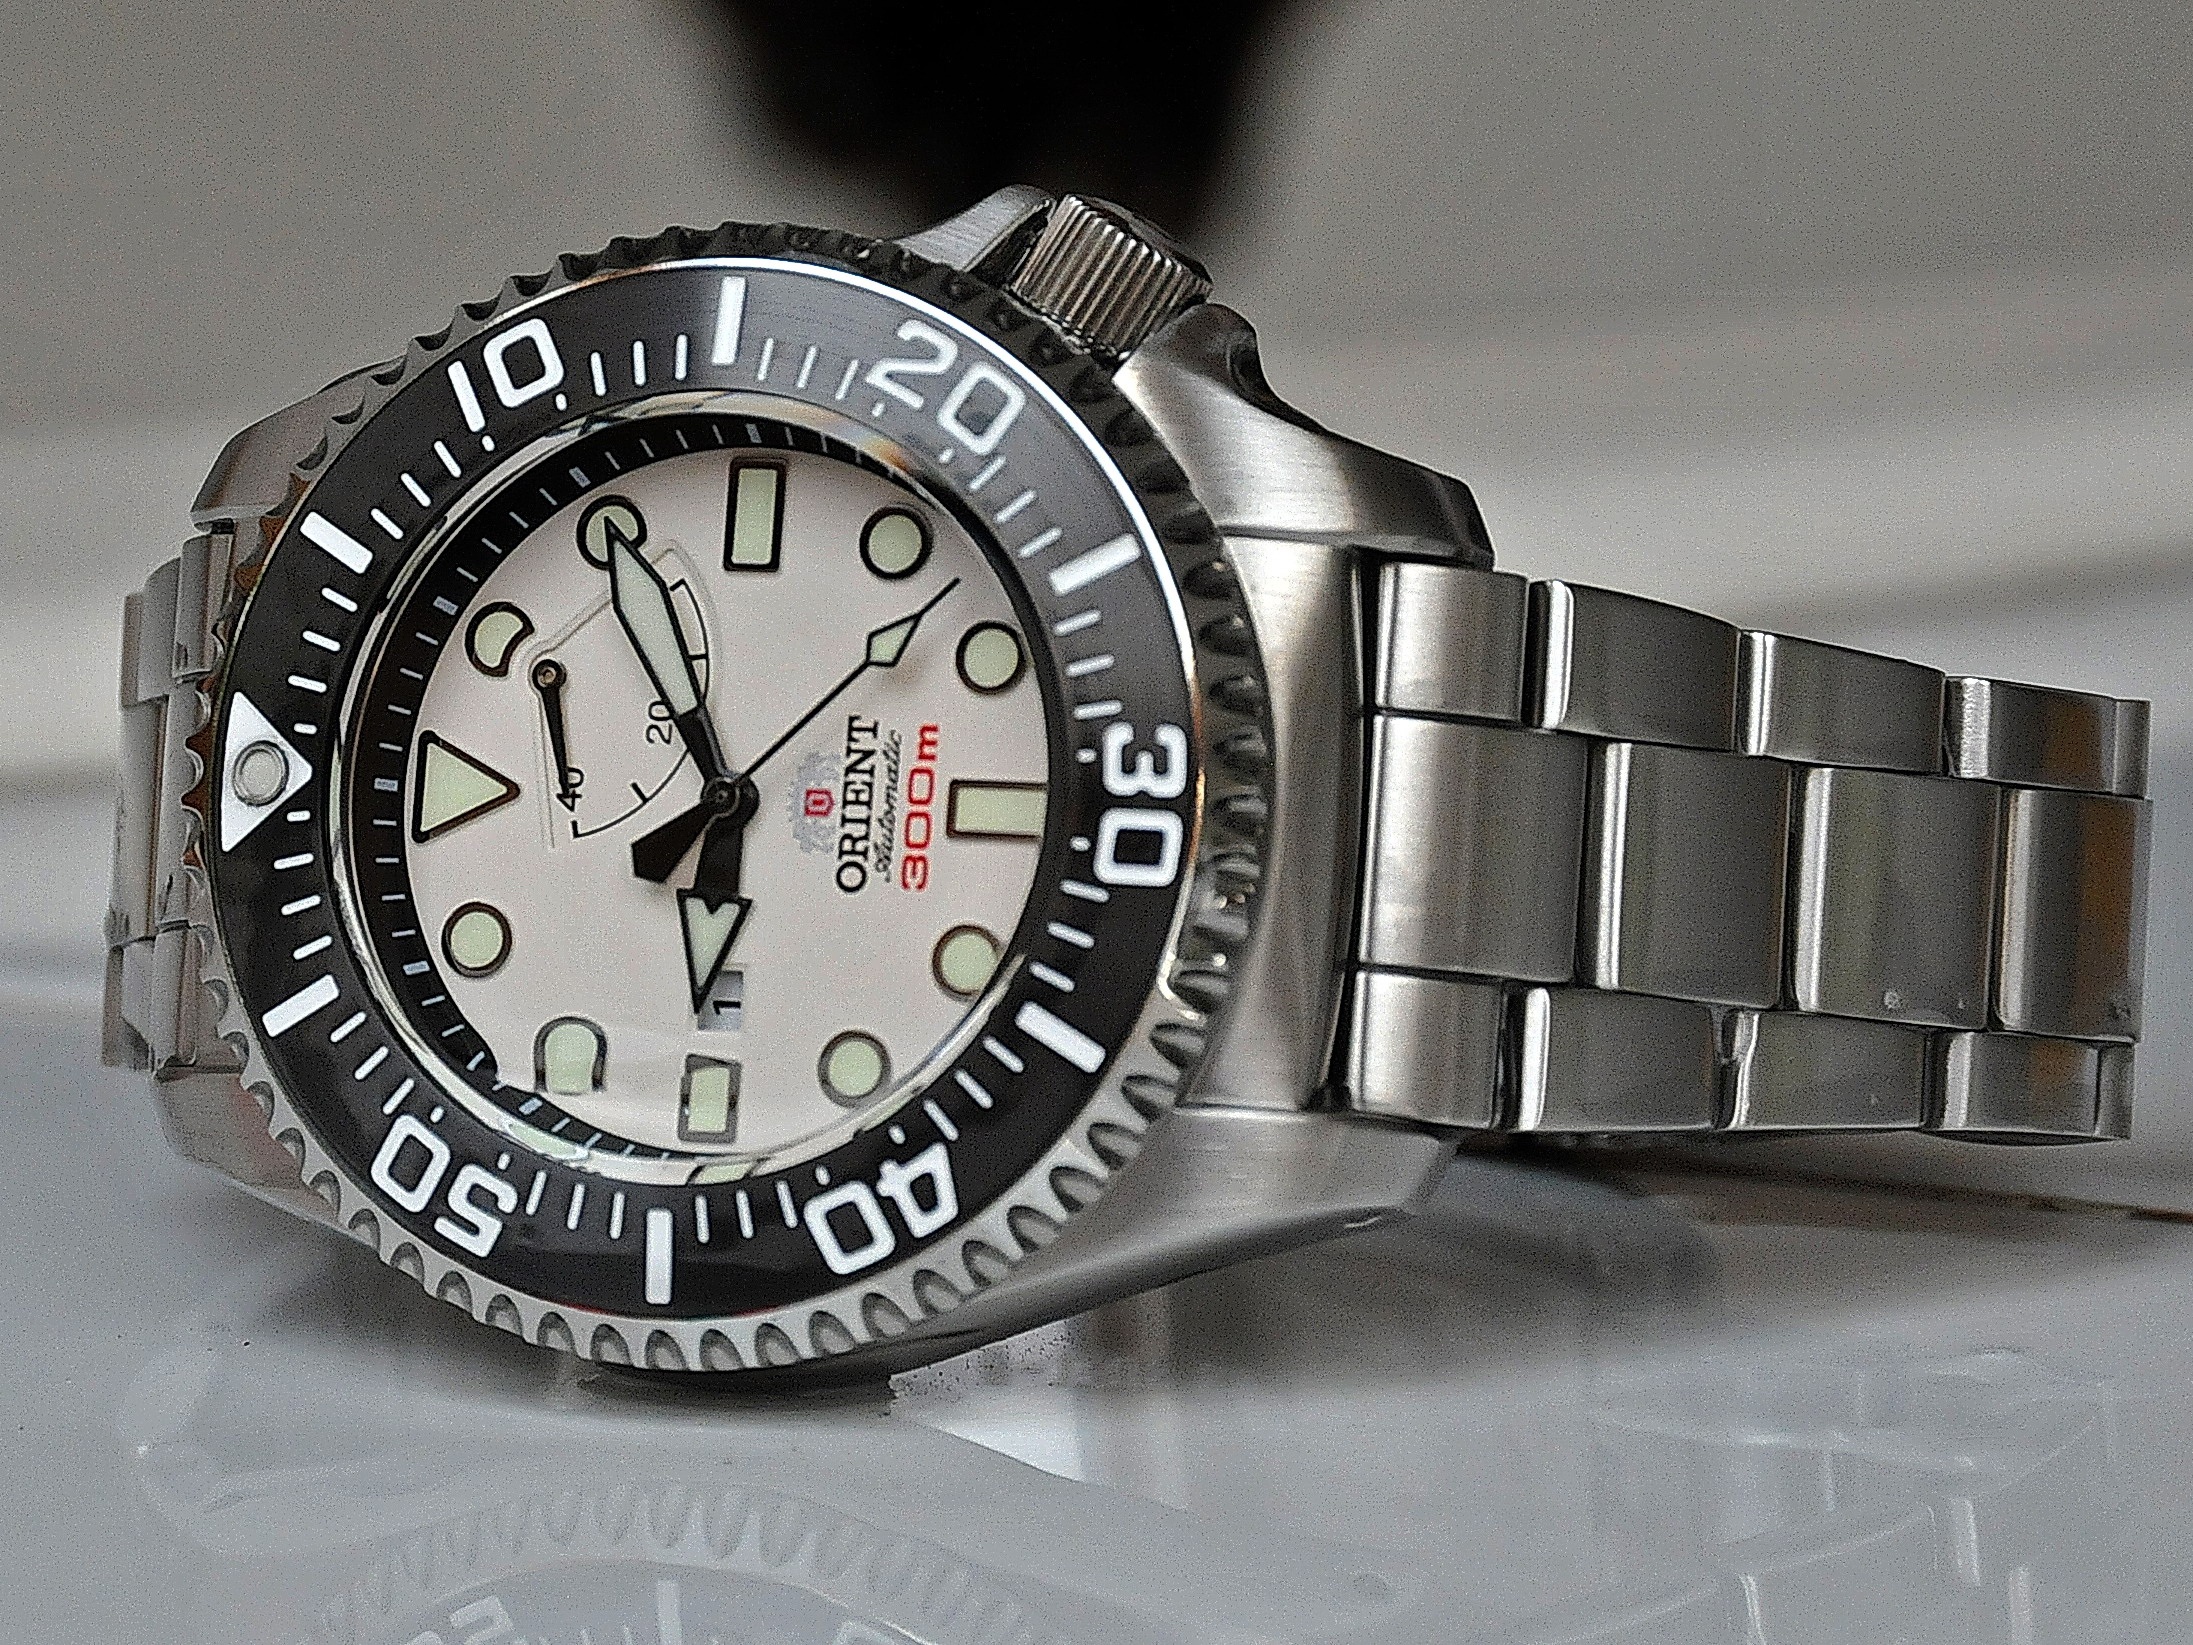
watch, hand, metal, brand, diver, accessories, strap, orient, hour s, platinum, men's